Plaza del Congreso

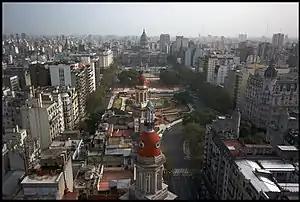
View of Congressional Plaza from the east.

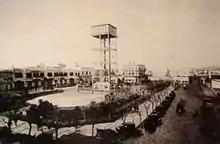
The water tower on Plaza Lorea.

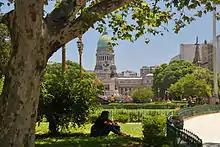
The plaza today at eye level.

Plaza del Congreso (English: "Congress Square") is a public park facing the Argentine Congress in Buenos Aires. The plaza is part of a 3 hectare (7.5 acre) open space comprising three adjoining plazas to the east of the Congress building. The "Kilometre Zero" for all Argentine National Highways is marked on a milestone at the plaza.